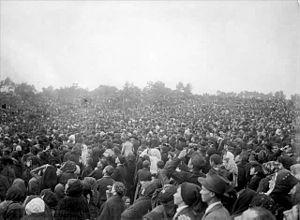
La foule regardant le ""fr:Miracle du soleil"", le 13 octobre 1917, à Fatima, durant les fr:Apparitions mariales de Fátima"
La révélation privée est, dans la théologie chrétienne, un message de Dieu — en dehors des canons bibliques —, qui peut être de différents types.
Le Miracle du soleil, ou la danse du soleil, est le nom donné au phénomène céleste qui a été observé le 13 octobre 1917 à Fátima à midi, dans le cadre des apparitions mariales de Fátima par 40 000 à 50 000 personnes, pendant environ 10 minutes à Cova da Iria, près de Fátima, au Portugal. Trois mois plus tôt, la date et le lieu de ce miracle avaient été annoncés par les pastoureaux de Fátima, sans connaître pour autant sa nature même. Ce phénomène, couvert par la presse et même un photographe professionnel a donné lieu à de multiples articles de journaux durant des semaines.